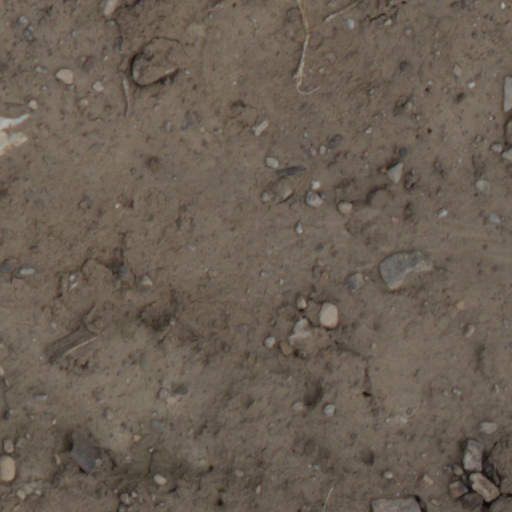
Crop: wheat